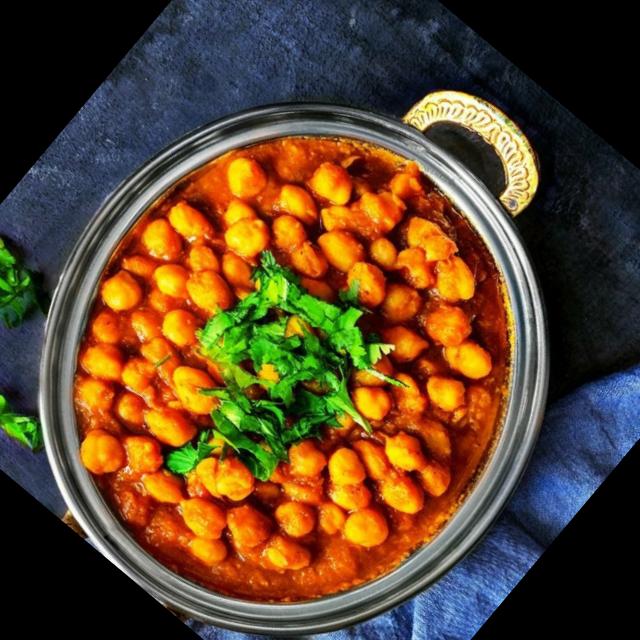
Dish: chole